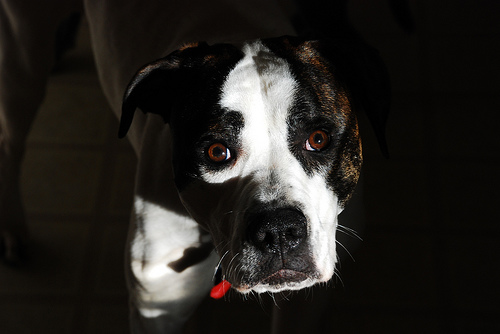
Animal: dog
Breed: american_bulldog